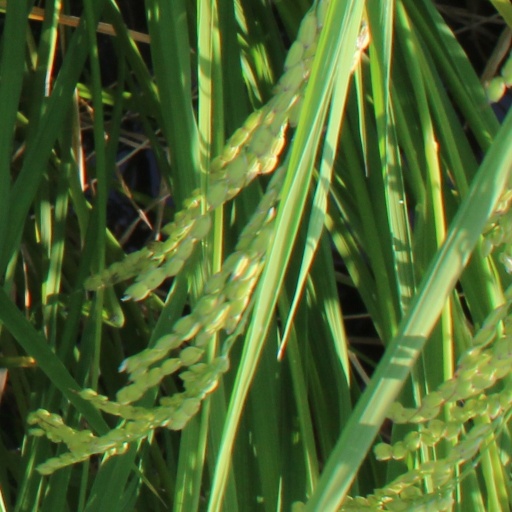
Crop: rice